Ted Topor

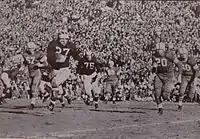
Topor (No. 27) with the football in 1951

In 1951, Topor also "became the center of a faculty dispute over whether Michigan employed double scholastic standards for athletes and nonathletes." Topor left the campus for a time, but he returned in 1952. Head coach Bennie Oosterbaan reported that Topor had both improved his school work and "emerged as a man." In September 1952, a feature story from the Associated Press reported that a fit and dedicated Topor had reinvigorated the Wolverines with a new spirit:"Not the least of the factors in Michigan's dark horse role in the 1952 football campaign is an improved team spirit. And Coach Benny Oosterbaan and his staff attribute much of this to Ted Topor, the 212-pound senior quarterback from East Chicago, Ind."